Gyumri

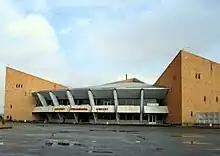
Shirak Airport

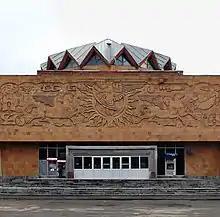
Gyumri Railway Station

Gyumri is home to many prominent museums of Armenia, including the House-Museums of sculptor Sergey Merkurov, poets Avetik Isahakyan and Hovhannes Shiraz, and actor Mher Mkrtchyan. The Aslamazyan Sisters Gallery, built in the 1880s, is home to more than 700 drawings, paintings and other works of the Aslamazyan sisters who were the Soviet-era artists. The Dzitoghtsyan Museum of Social Life and National Architecture of Gyumri is an old mansion, housing collections related to both history and the everyday-life of Gyumri, as well as paintings and other works of art.